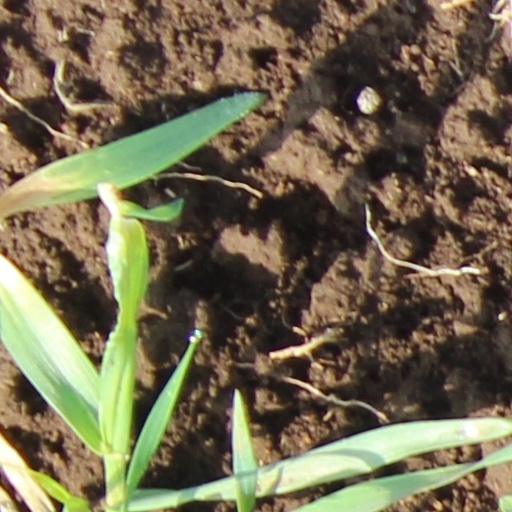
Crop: wheat